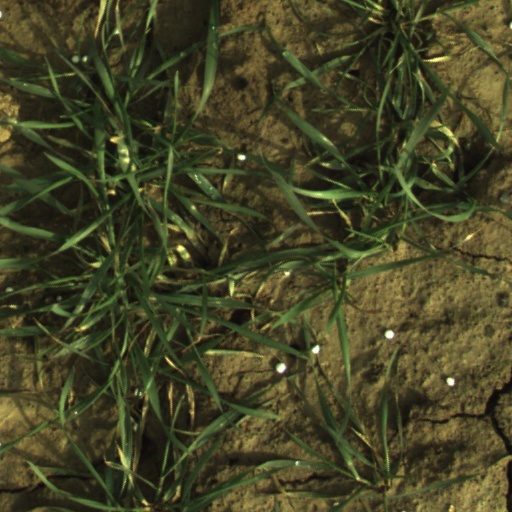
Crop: wheat